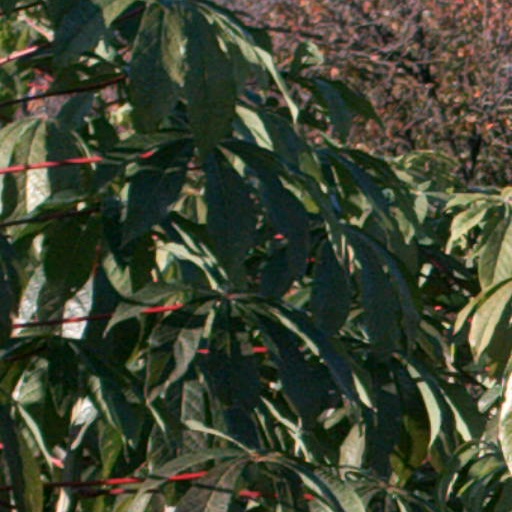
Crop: cassava